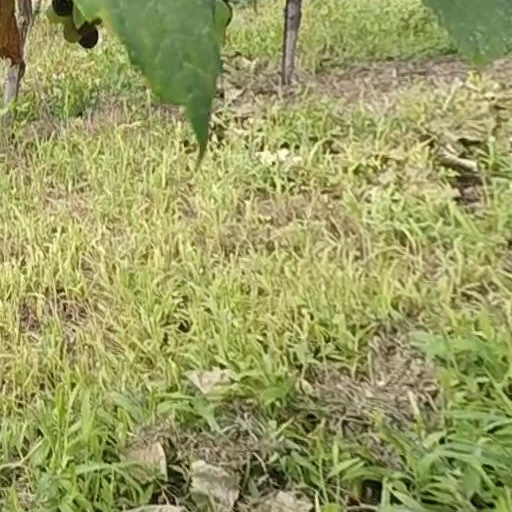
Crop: grape